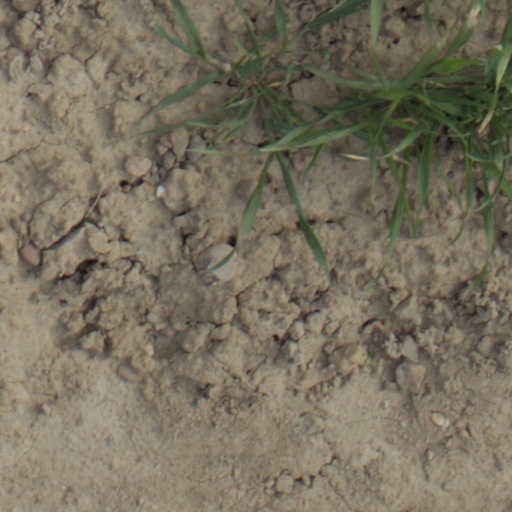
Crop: wheat